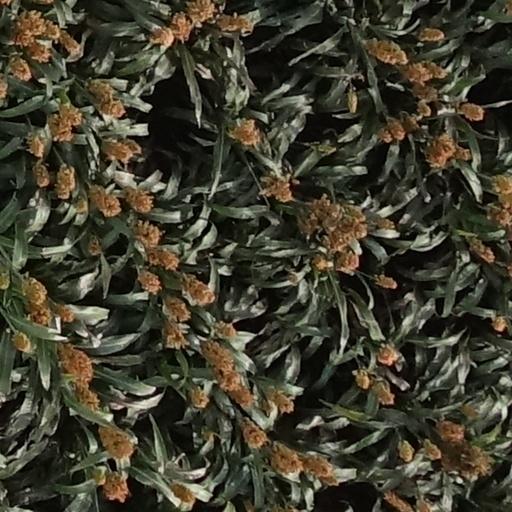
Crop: sorghum